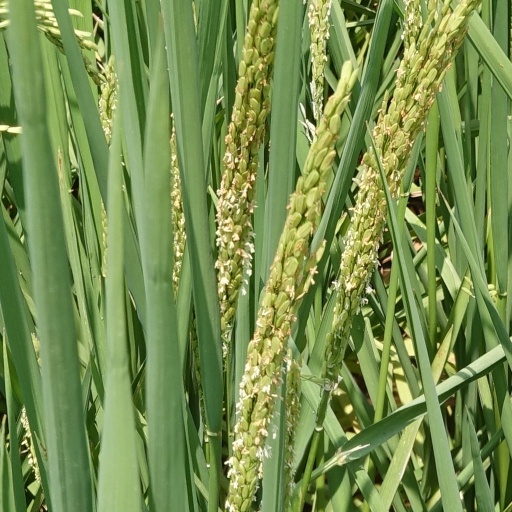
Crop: rice